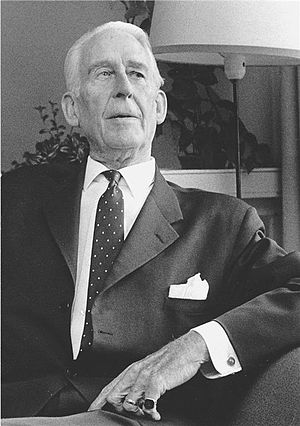
Gösta Nystroem
Gösta Nystroem var en svensk komponist. Han studerede komposition i Stockholm, København og i Paris, hvor han også var bosat fra 1920 til 1932. Tidligt interesserede han sig derudover for maleriet, og han var en af de første svenske malere, der påvirkedes af kubismen. I Paris giftede han sig med billedhuggerinden Gladys Herman. Tilbage i Sverige boede han mest i Gøteborg-området, også under sit andet ægteskab, indgået i 1950 med malerinden Liliane Nystroem.